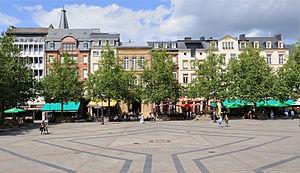
Luxembourg-ville: place Guillaume II, vue de l'hôtel de ville Lëtzebuergesch: Stad Lëtzebuerg: de Knuedler vum Stadhaus aus gesinn.
La place Guillaume II est une place centrale dans la ville de Luxembourg, au quartier de Ville-Haute. Elle porte le nom de Guillaume II qui était roi des Pays-Bas et grand-duc de Luxembourg. En luxembourgeois, cette place est mieux connue sous le nom de Knuedler, qui vient du mot luxembourgeois Knued, par référence aux nœuds que portaient les moines franciscains dans leurs ceintures.